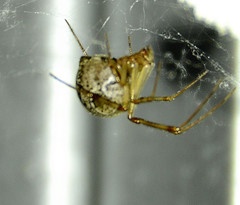
Species: Parasteatoda_tepidariorum